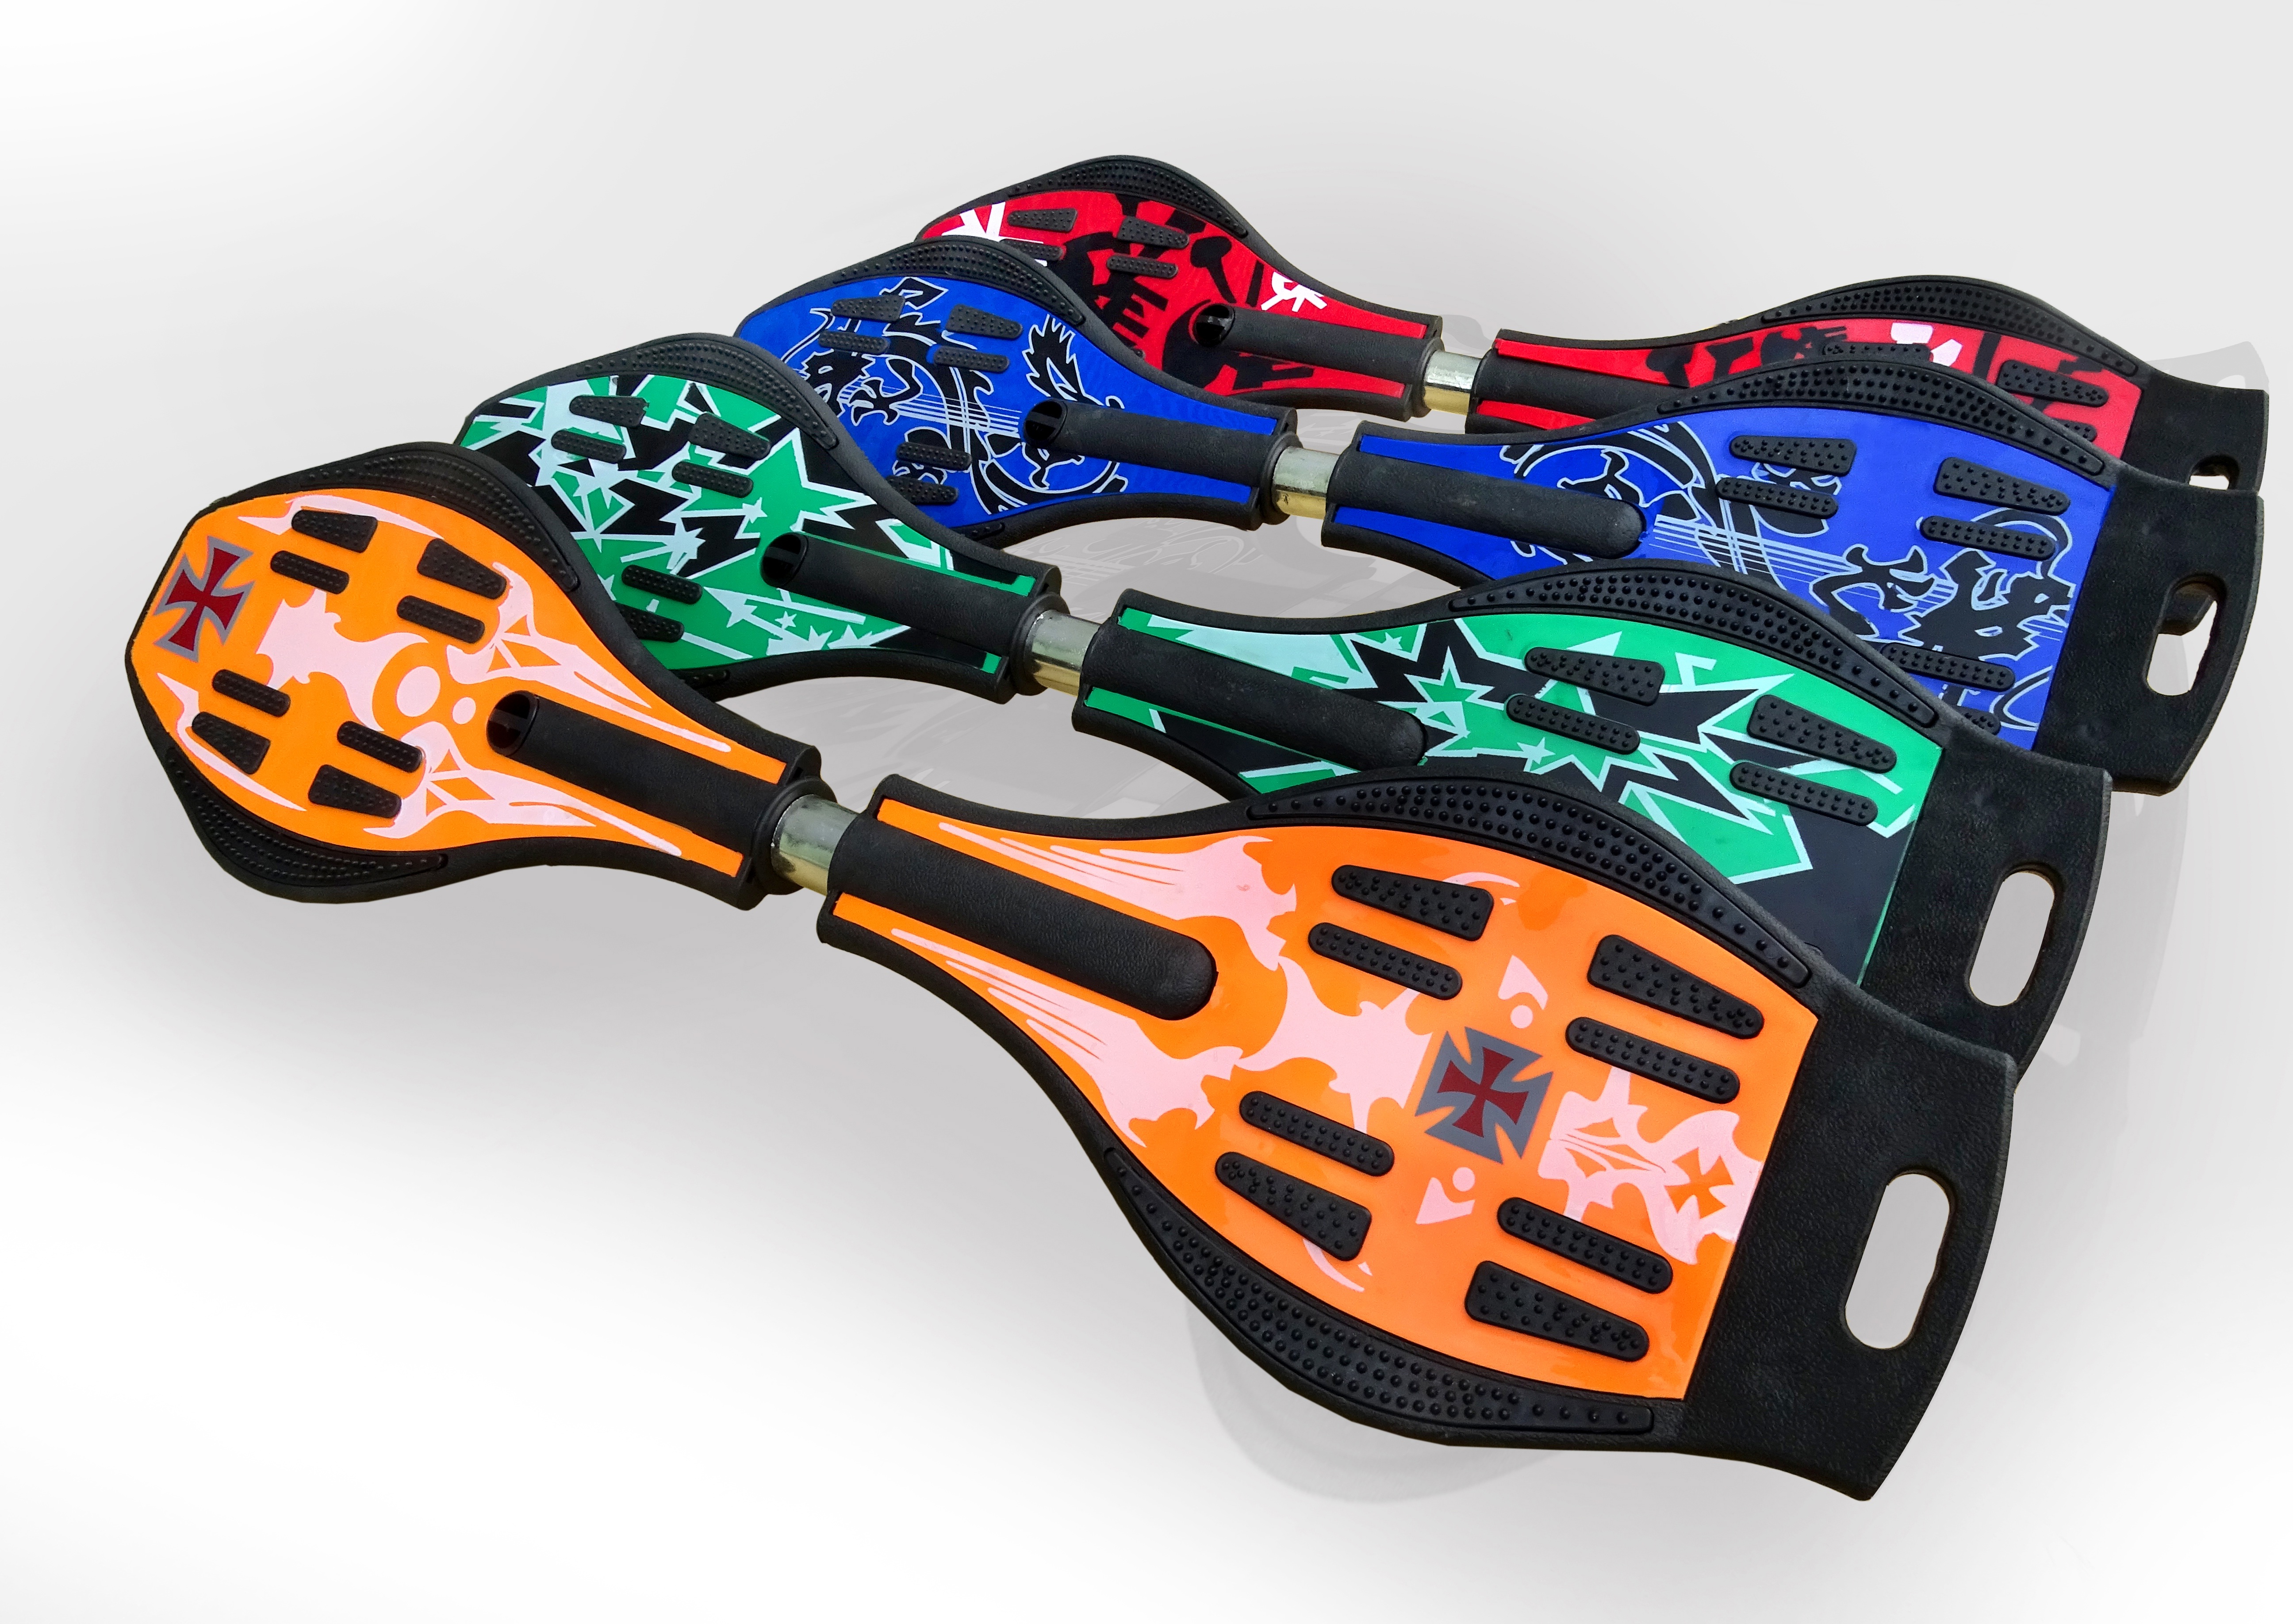
hand, outdoor, sport, play, guitar, finger, exercise, speed, arm, fitness, musical instrument, activity, product, race, colors, cool, glasses, goggles, skating, footwear, skates, skateboards, string instrument, plucked string instruments, outdoor shoe